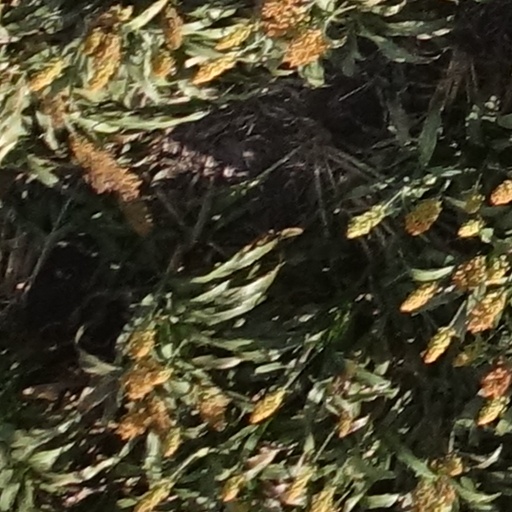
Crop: sorghum